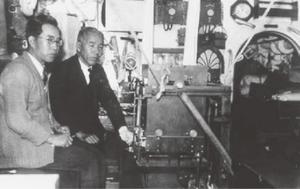
Motonori Matuyama, né le 25 octobre 1884 et mort le 27 janvier 1958, est un géophysicien japonais.